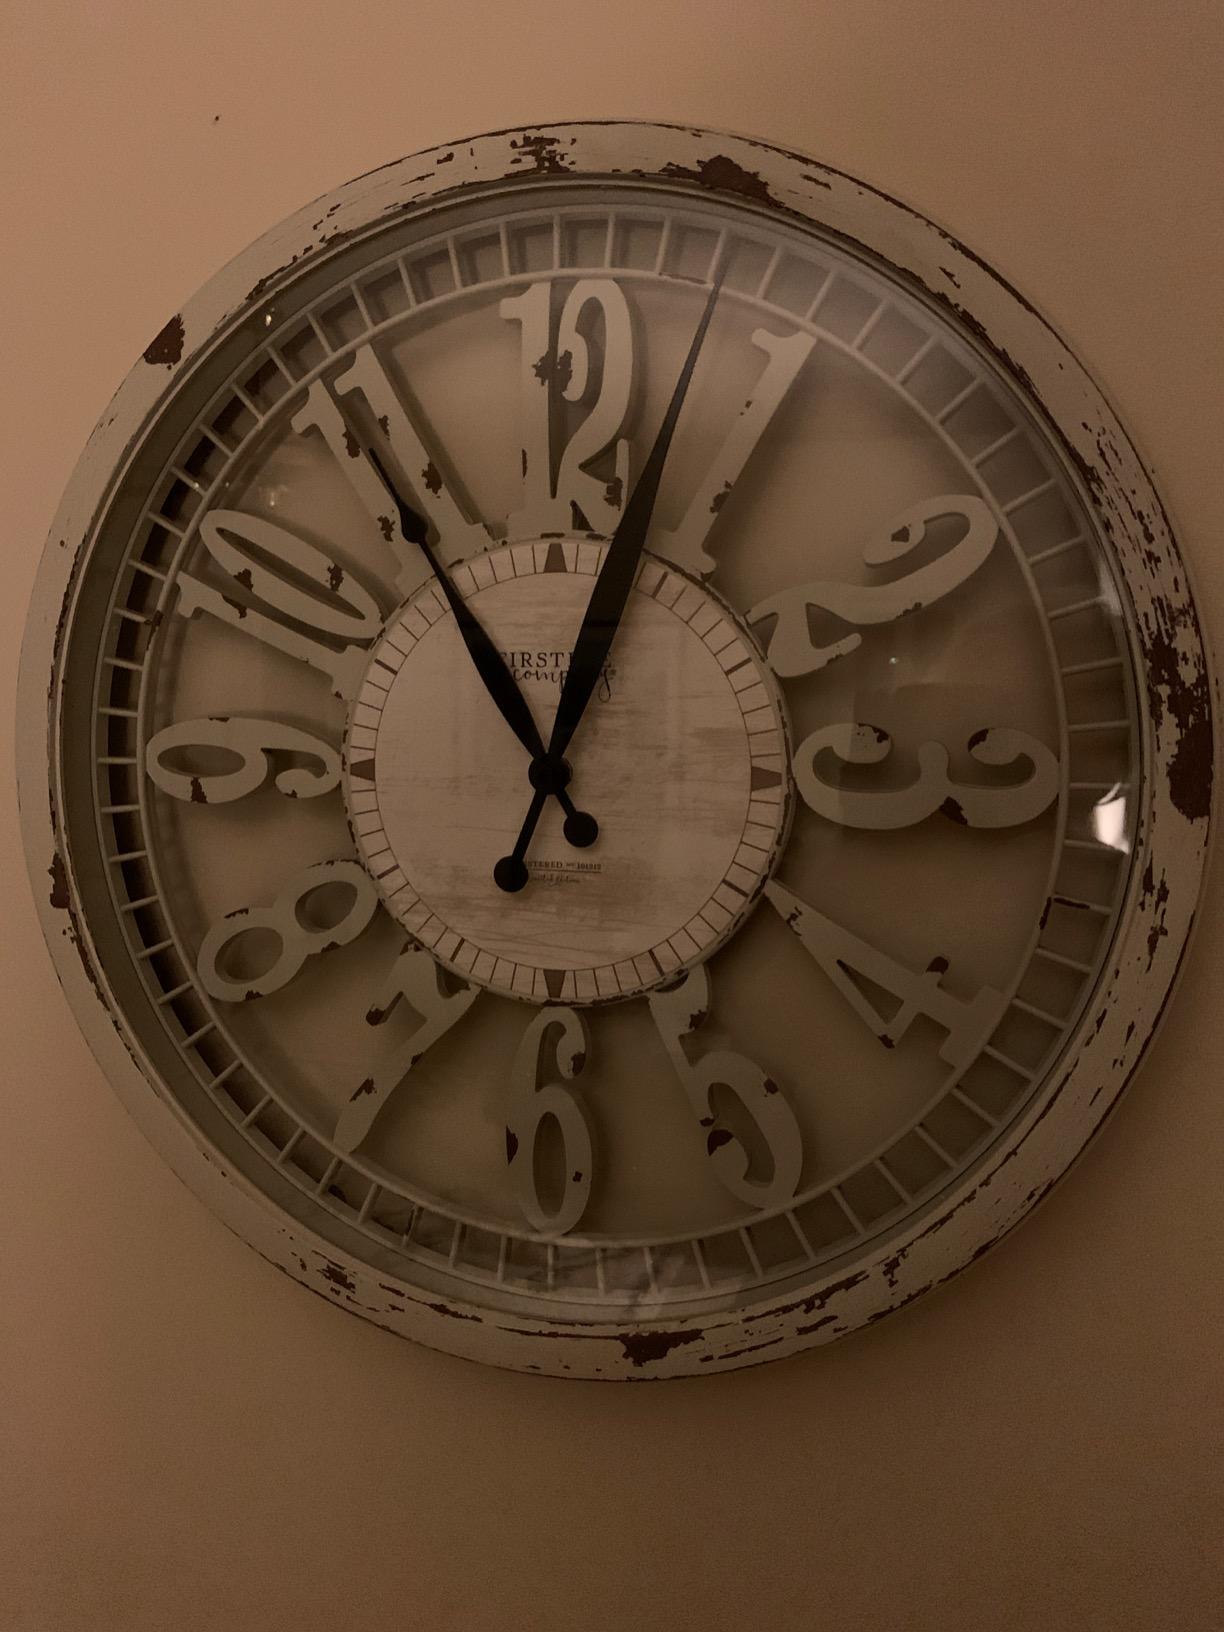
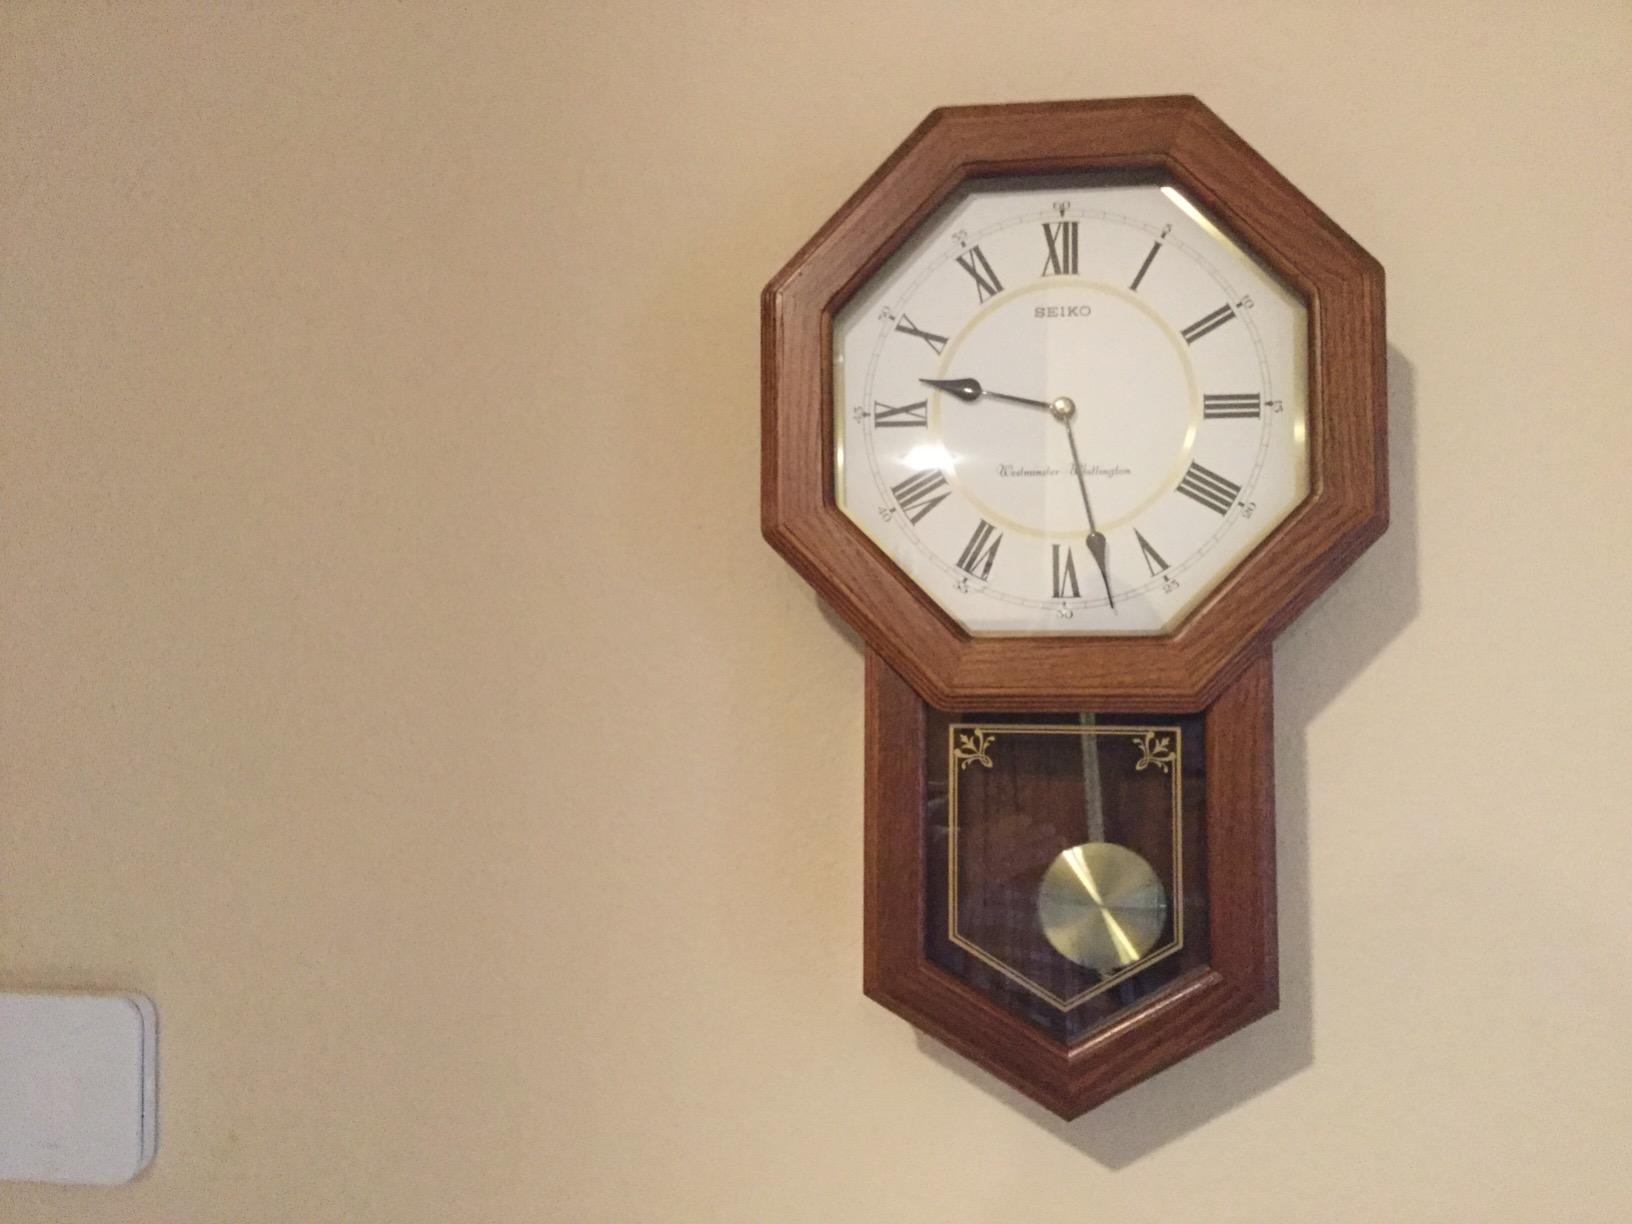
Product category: clock
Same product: no